Duckworth–Lewis–Stern method

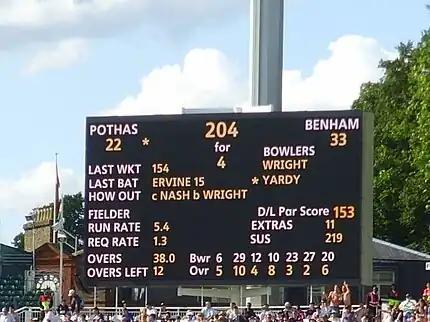
Scoreboard showing ball-by-ball D/L Par Score

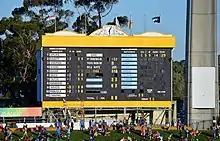
Many stadium scoreboards do not carry information about par scores during games

During the second team's innings, the number of runs a chasing side would expect to have scored on average with this number of overs used and wickets lost, if they were going to successfully match the first team's score, called the D/L par score, may be shown on a computer printout, the scoreboard and/or TV alongside the actual score, and updated after every ball. This can happen in matches which look like they're about to be shortened by the weather, and so D/L is about to be brought into play, or even in matches completely unaffected by the weather. This is: